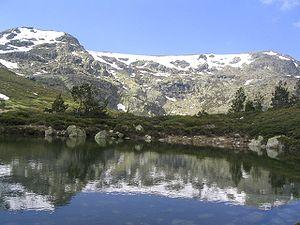
Vue du cirque de Peñalara et de sa réflexion dans le petit lac (2.005 m). Autant ce cirque que le lac est de glacier d'origine, comme plus de vingt petits lacs qui arrosent la réservation normale de Peñalara. Ce glacier de cirque est l'un des glaciers plus importants de formation de la sierra de Guadarrama et du système central (la gamme de montagne à laquelle la chaîne de montagne de Guadarrama appartient). Dans la fin supérieure directement de l'image il apparaît le sommet de Peñalara, la plus haute montagne de la chaîne de montagne de Guadarrama avec ses 2.430 mètres d'altitude. Cette gamme de montagne est au centre de l'Espagne. Italiano: Vista del circus di Peñalara e della relativa riflessione nel piccolo lago (2.005 m). Tan questo circus quanto il lago è del ghiacciaio di origine, come più di venti piccoli laghi che spruzzano la riserva naturale di Peñalara. Questo ghiacciaio del circus è uno dei ghiacciai più importanti di formazione della sierra de Guadarrama e del sistema centrale (gamma della montagna a cui la gamma della montagna di Guadarrama appartiene). Nella conclusione superiore diritto dell'immagine compare la sommità di Peñalara, l'più alta montagna della gamma della montagna di Guadarrama con i suoi 2.430 tester di altezza. Questa gamma della montagna è nel centro della Spagna.
Le parc national de la Sierra de Guadarrama est un parc national d'Espagne situé dans les communautés autonomes de Castille-et-León et la Communauté de Madrid.
Une réserve naturelle est un type d'aire protégée, plus ou moins intégralement, par un règlement et divers procédures et moyens physiques et de surveillance :
La sierra de Guadarrama est un massif montagneux d'Espagne, entre Ségovie et Madrid, près de Guadarrama.